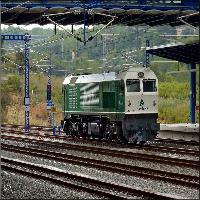
Weather: cloudy or overcast